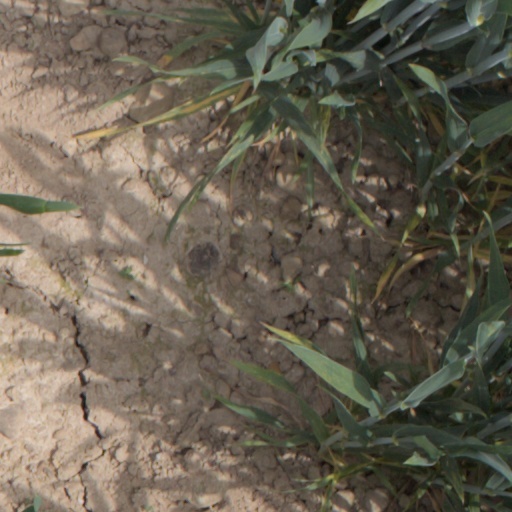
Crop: wheat